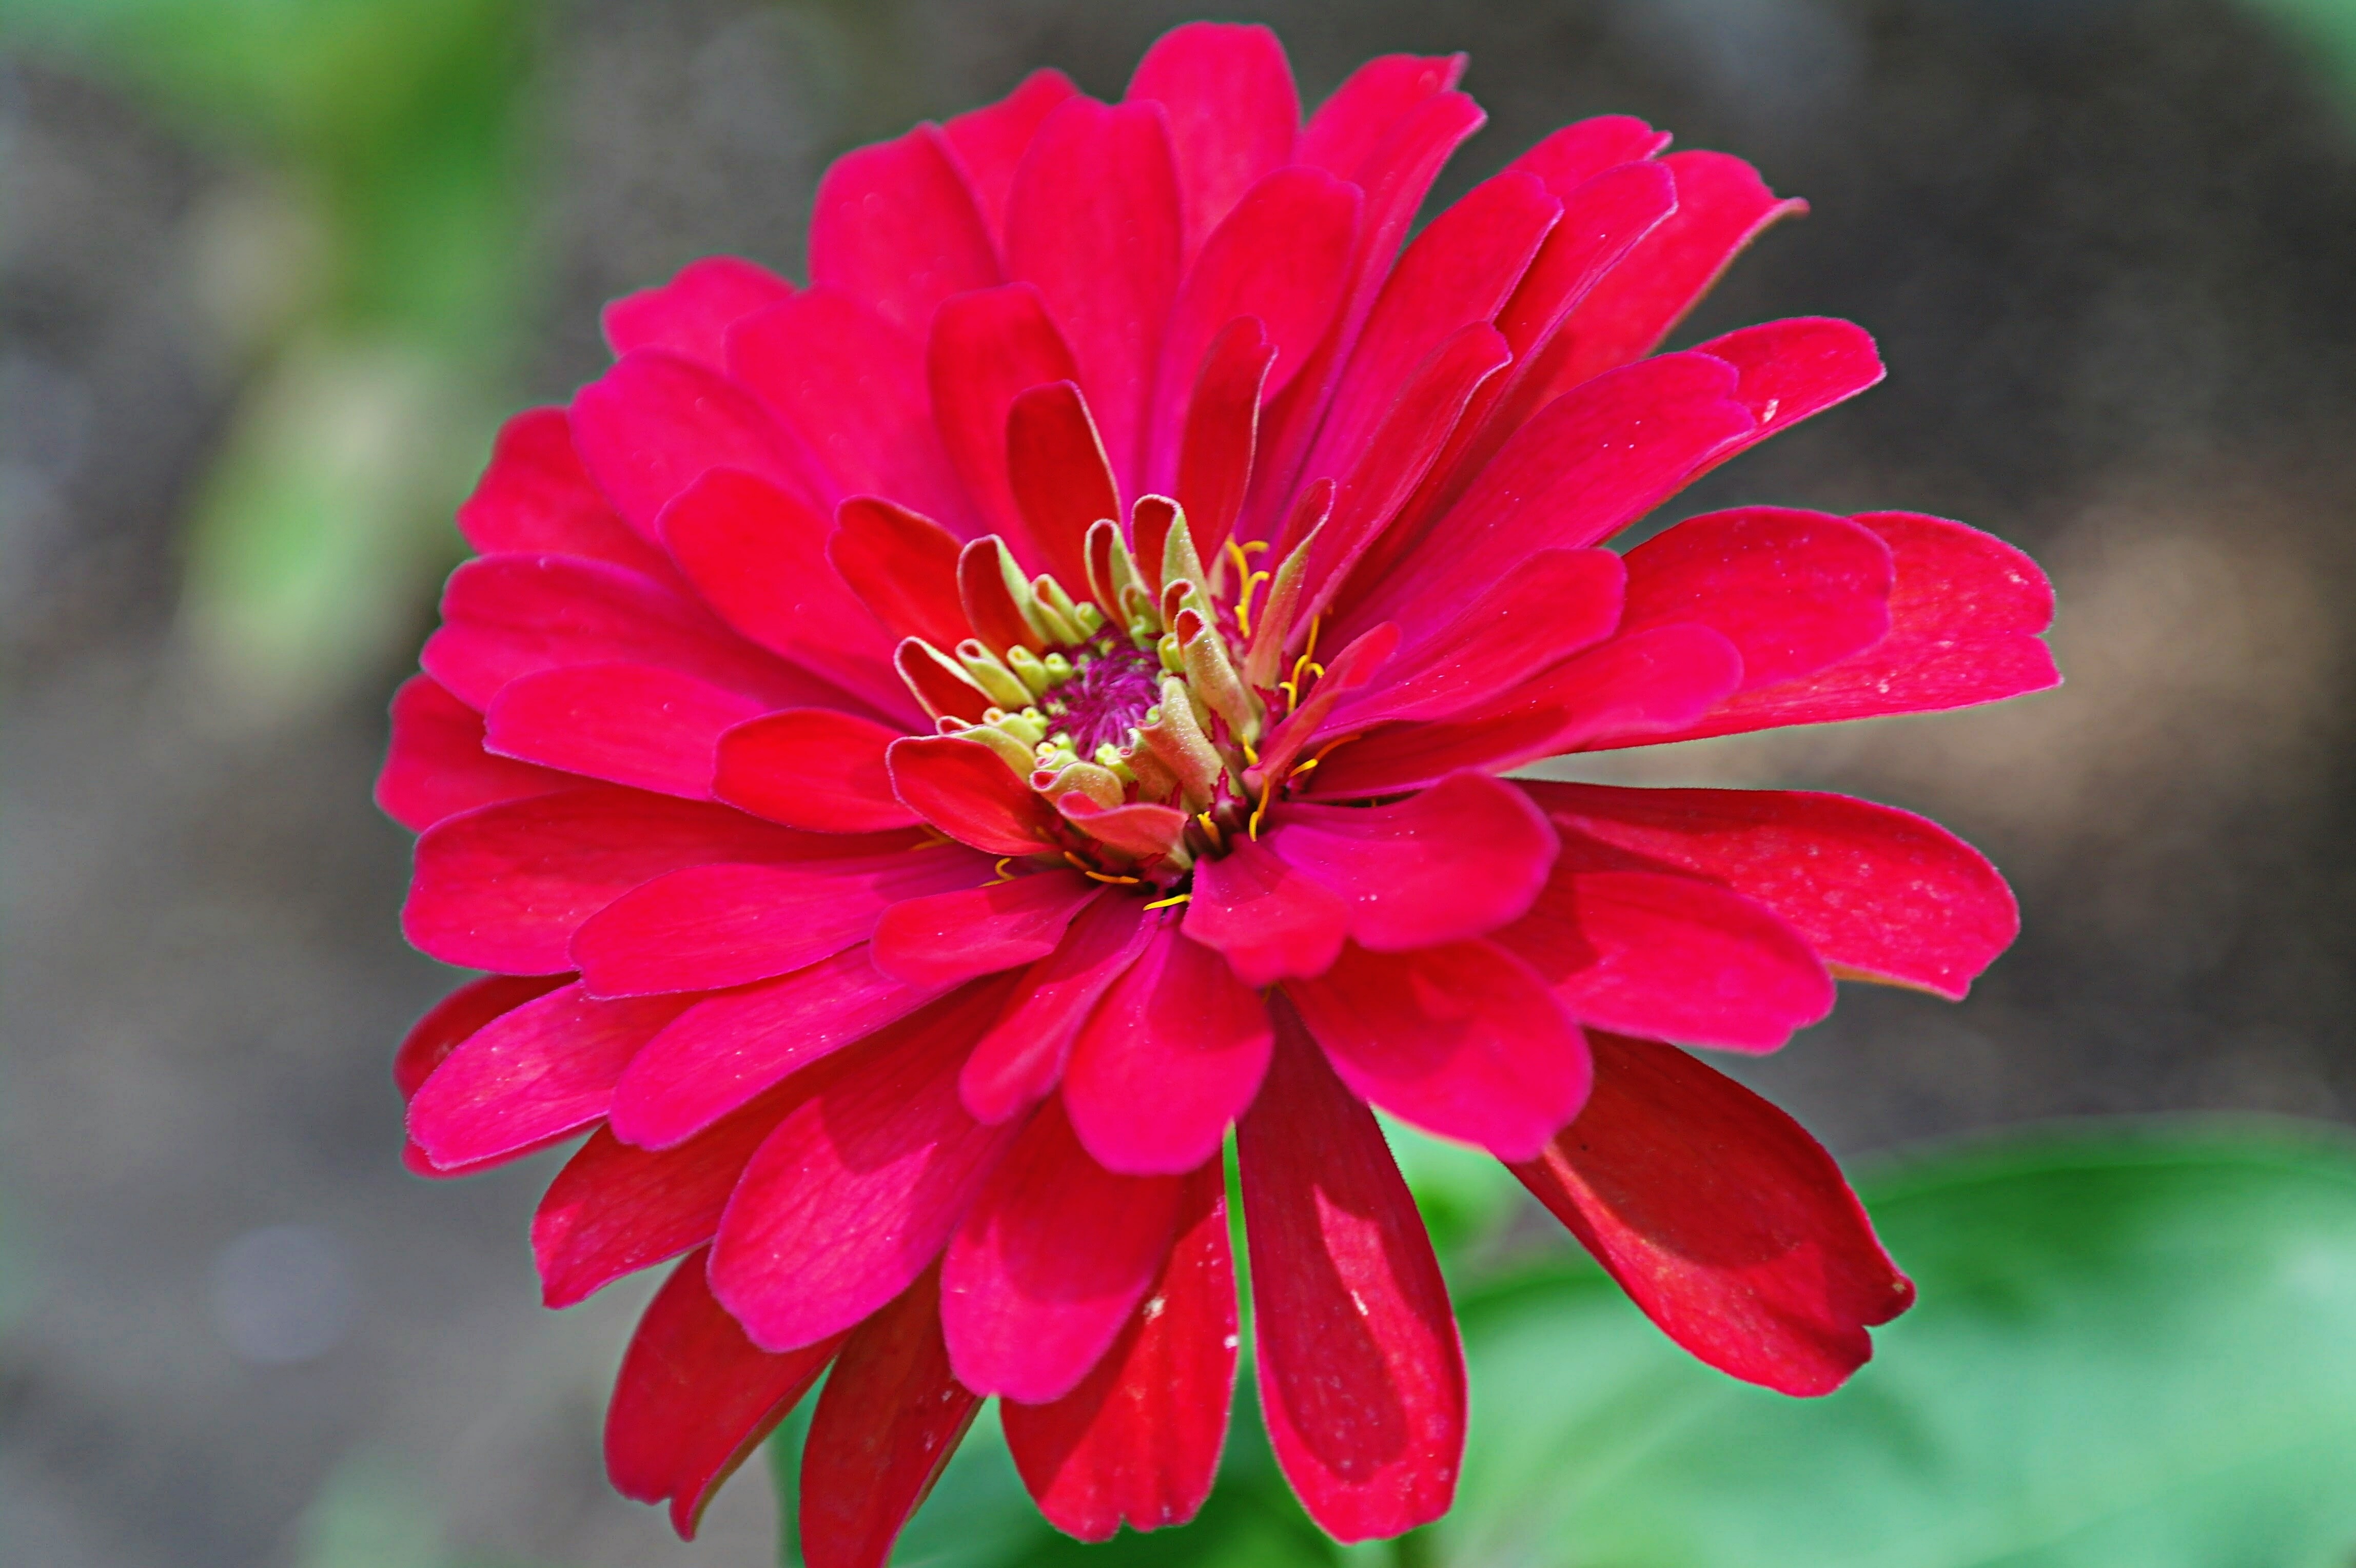
landscape, nature, blossom, plant, dandelion, flower, petal, spring, pink, flora, sunflower, plants, flowers, dahlia, cool image, bee, lotus, cool photo, officer, flowering plant, daisy family, affix, their mums, annual plant, garden cosmos, gujeolcho